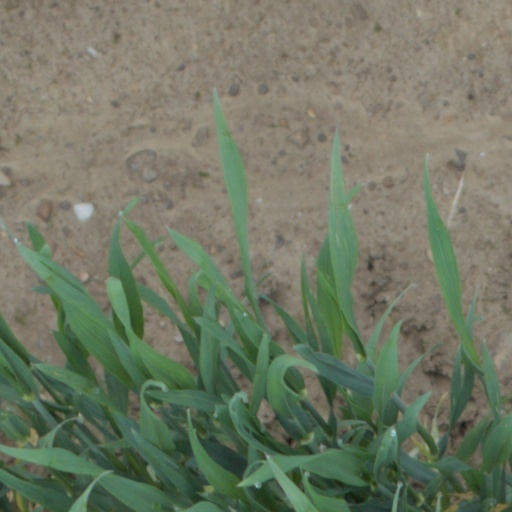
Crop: wheat